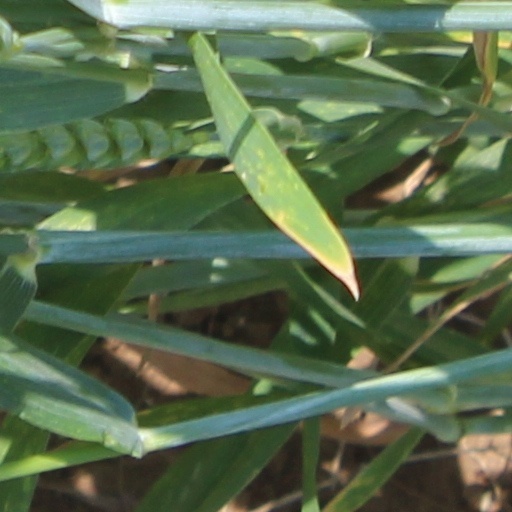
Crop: wheat